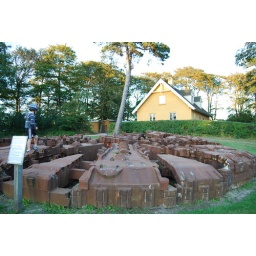
the drilling bore for the under ground section of the korser bridge